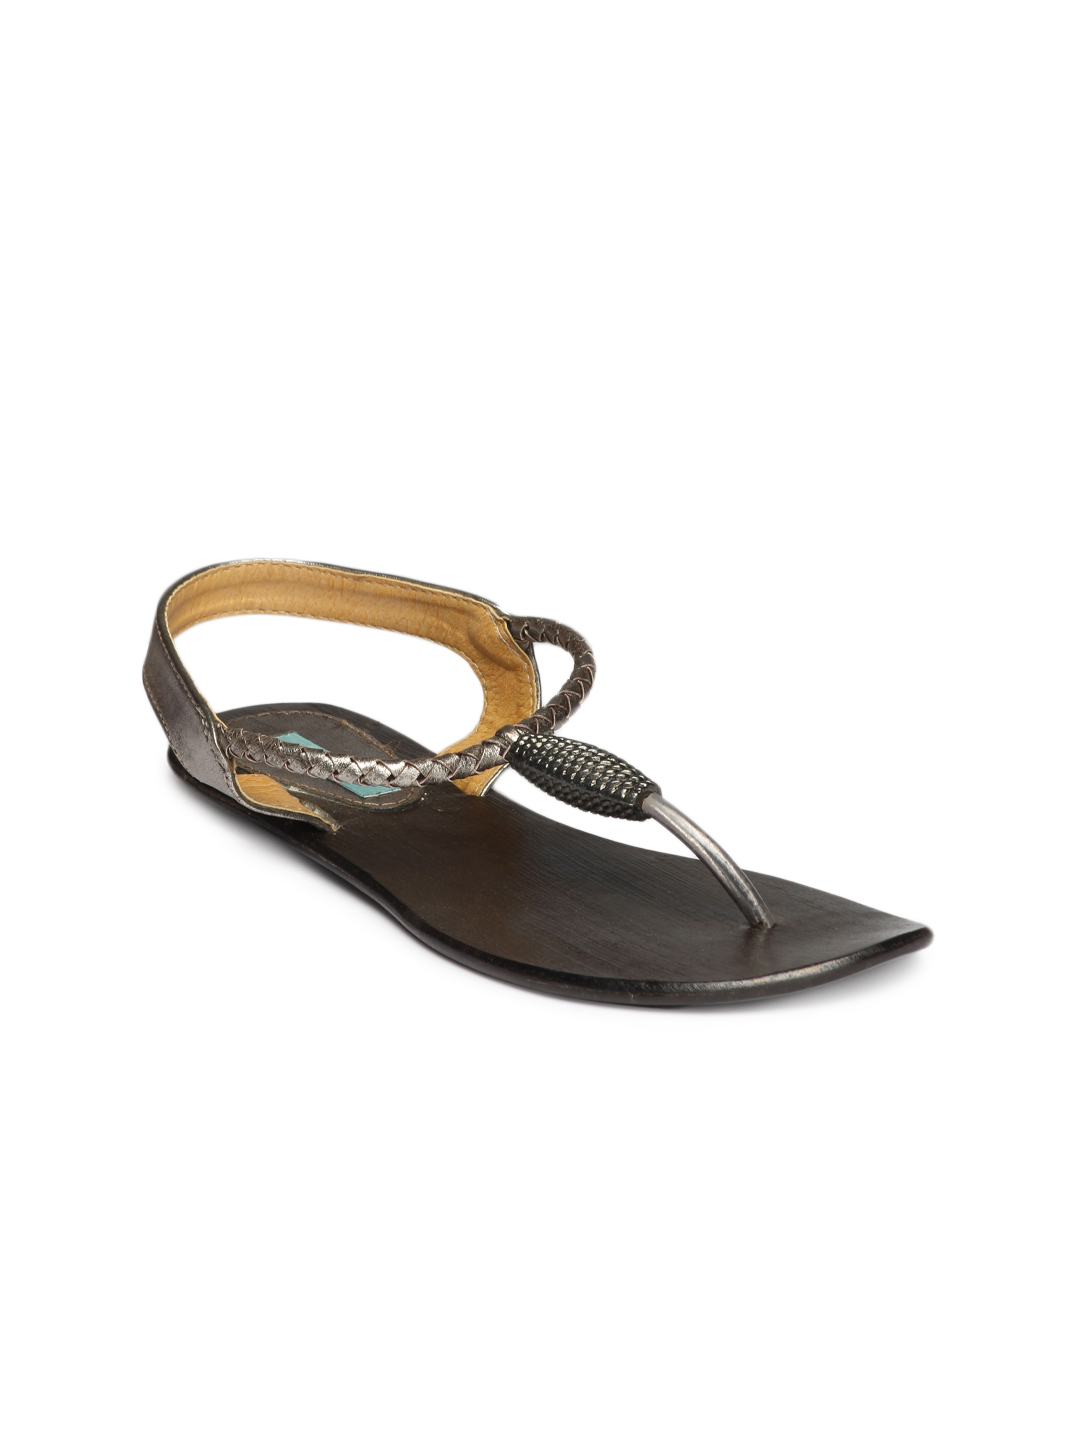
Catwalk Women Metallic Flats
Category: Footwear / Shoes / Heels
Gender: Women
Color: Silver
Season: Summer 2016
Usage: Casual